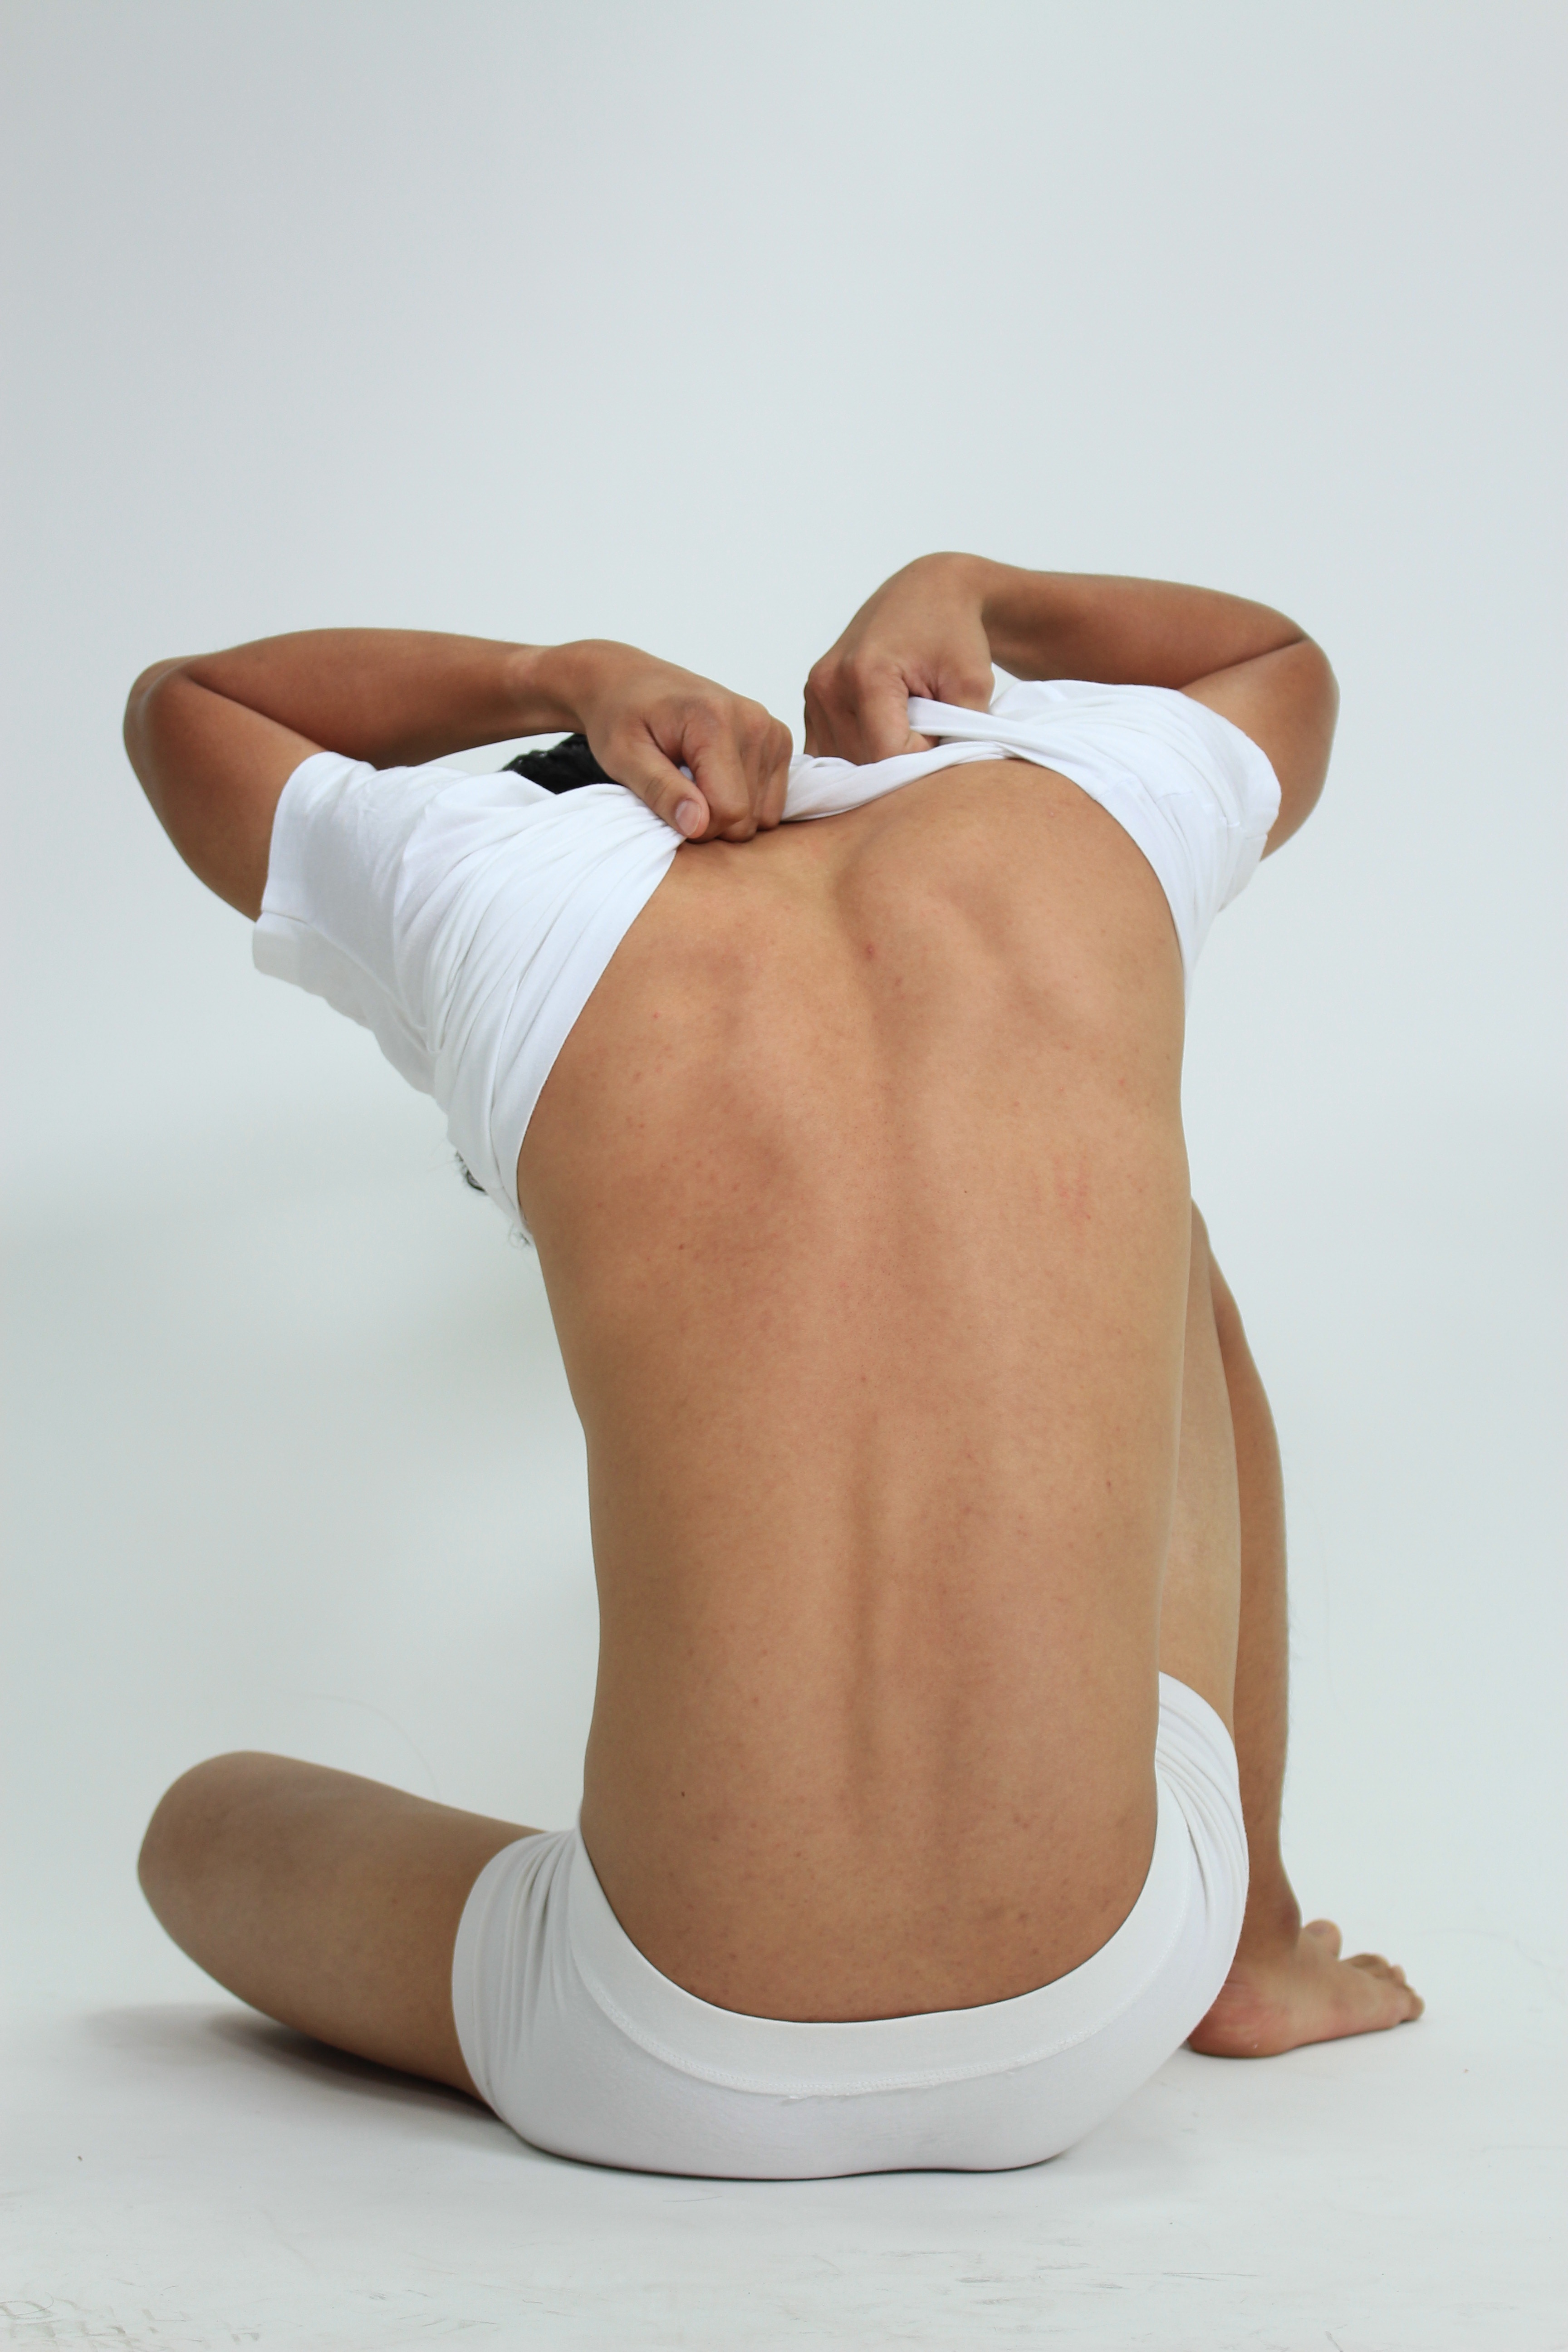
hand, trunk, male, leg, finger, sitting, human, arm, muscle, chest, human body, back, thigh, skin, clothes, white background, abdomen, photo shoot, undressing, sense, white clothes, boby, human positions, human action, physical fitness, active undergarment